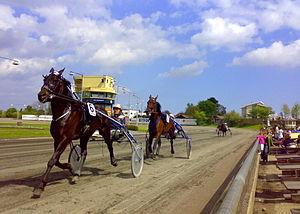
L'hippodrome de Charlottenlund est une piste de courses attelées au Danemark, située à Charlottenlund, dans la « région de la capitale ».